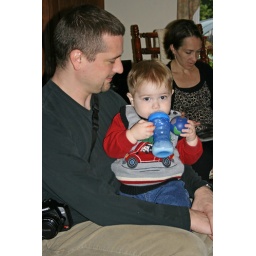
Adam can hold his bottle even though he has a ball in each hand.